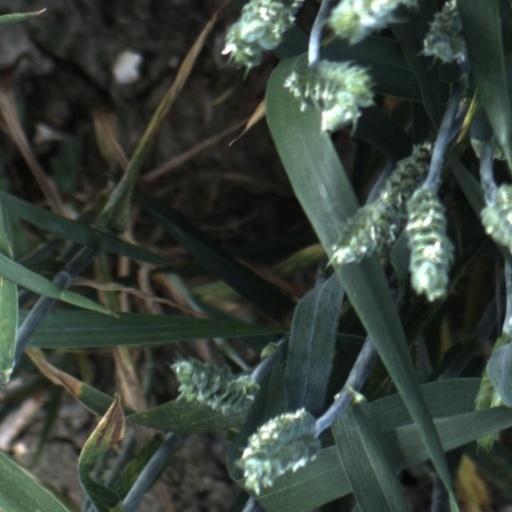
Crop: wheat